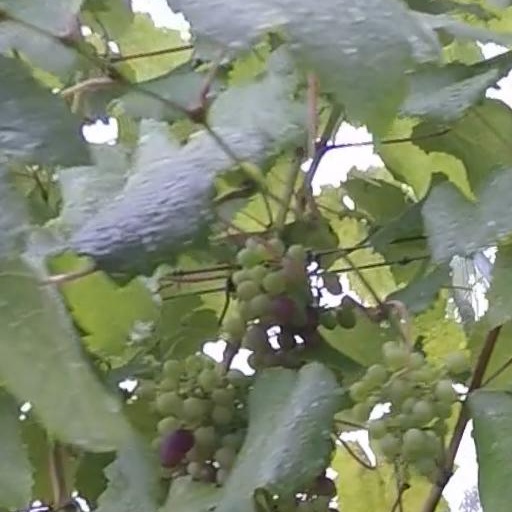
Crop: grape